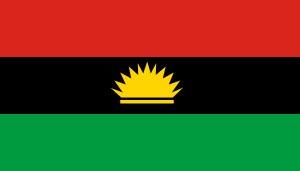
1967 est une année commune commençant un dimanche.
Les relations entre la France et le Nigeria désignent les relations diplomatiques bilatérales s'exerçant entre, d'une part, la République française, Etat principalement européen, et de l'autre, la République fédérale du Nigeria, Etat africain.